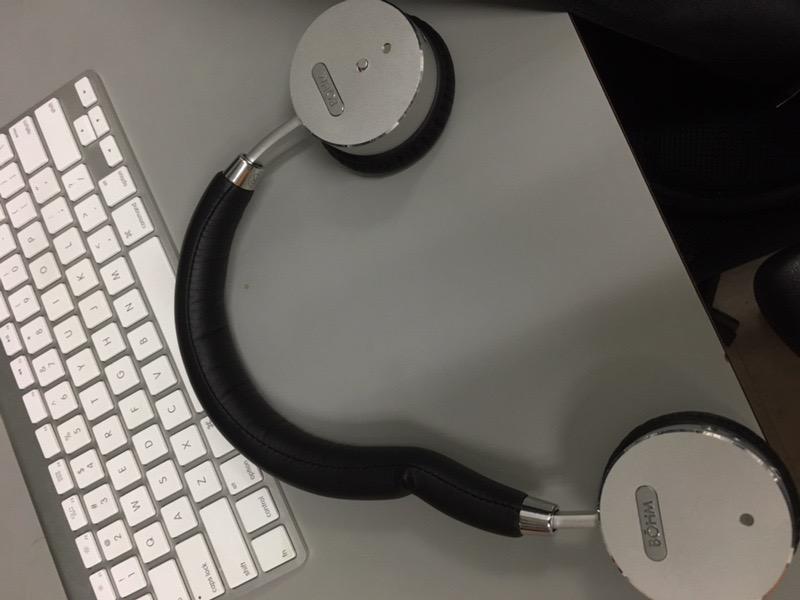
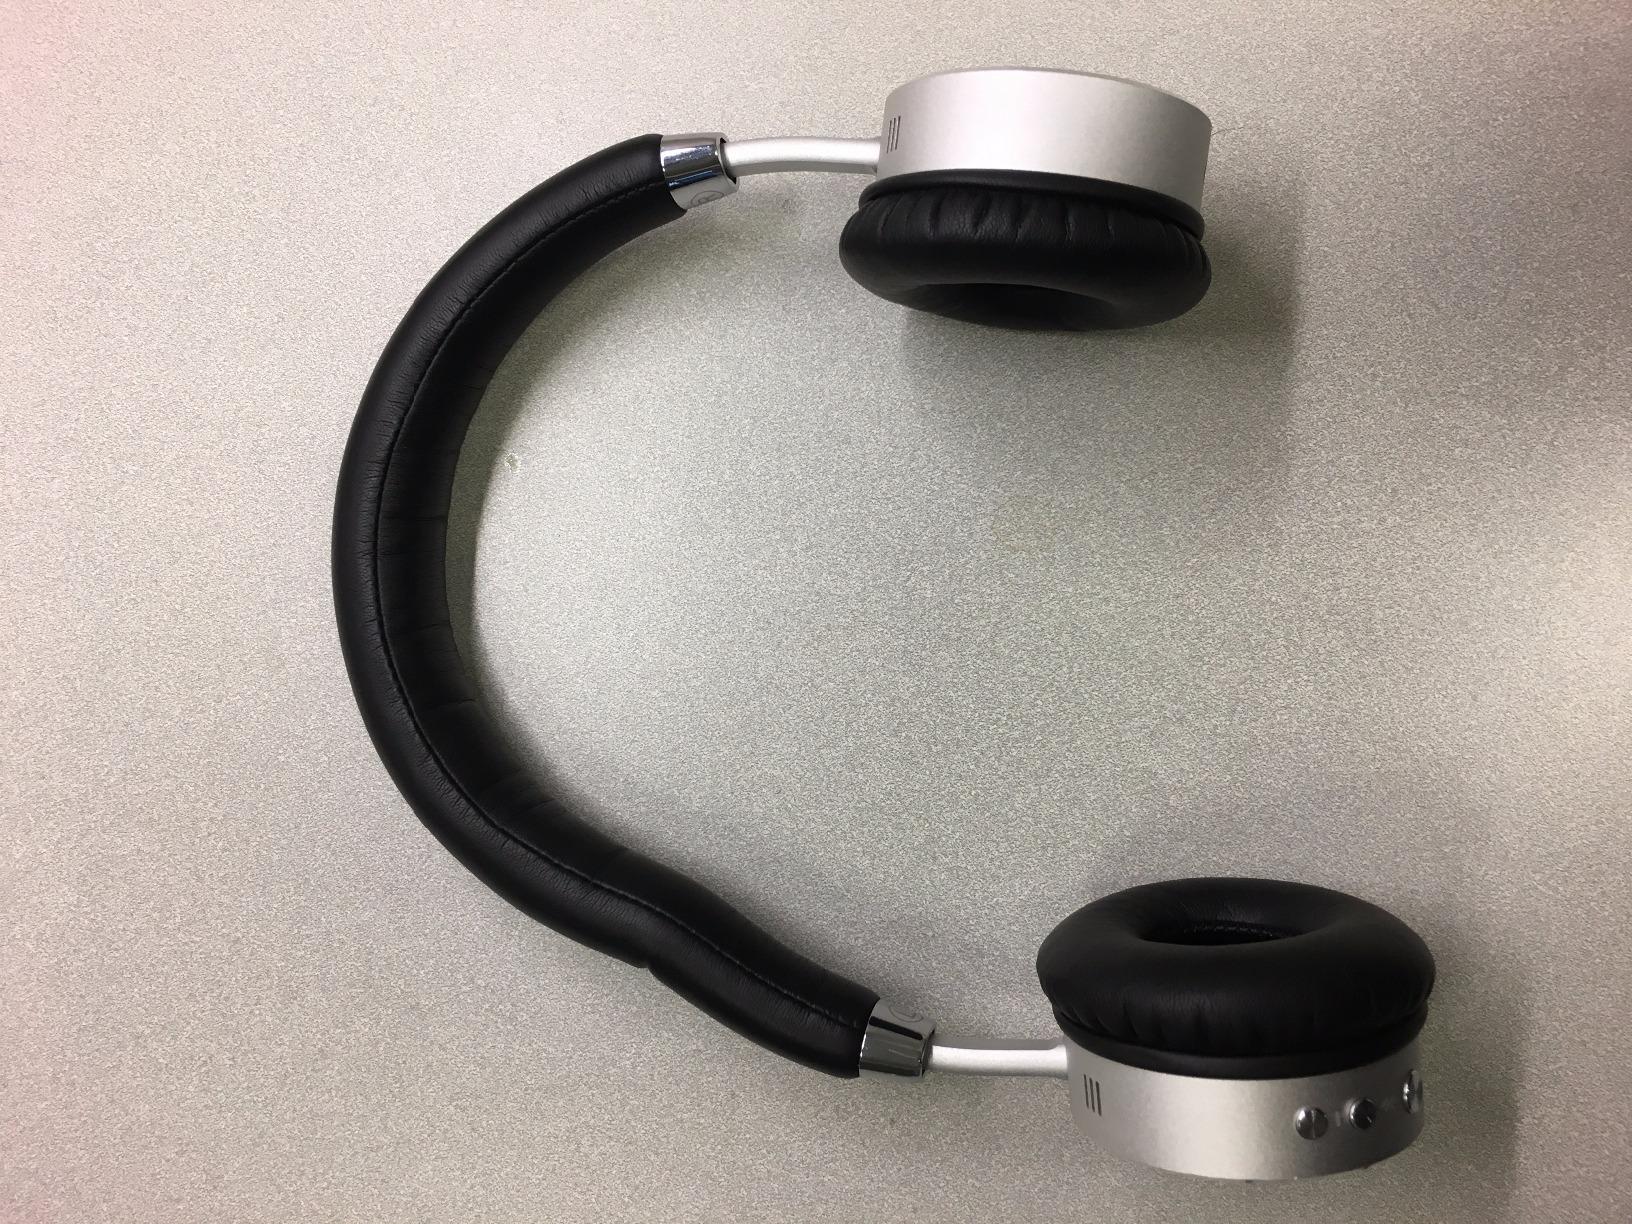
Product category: headphones
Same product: yes